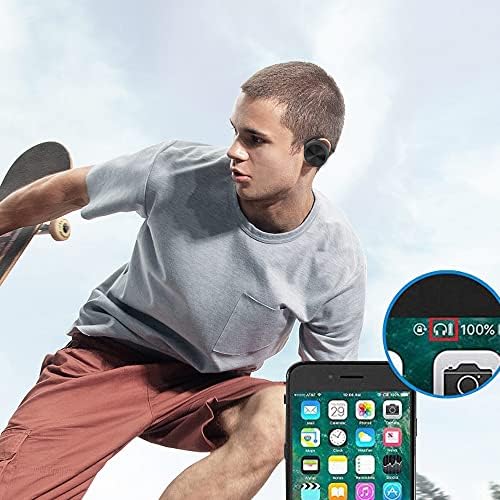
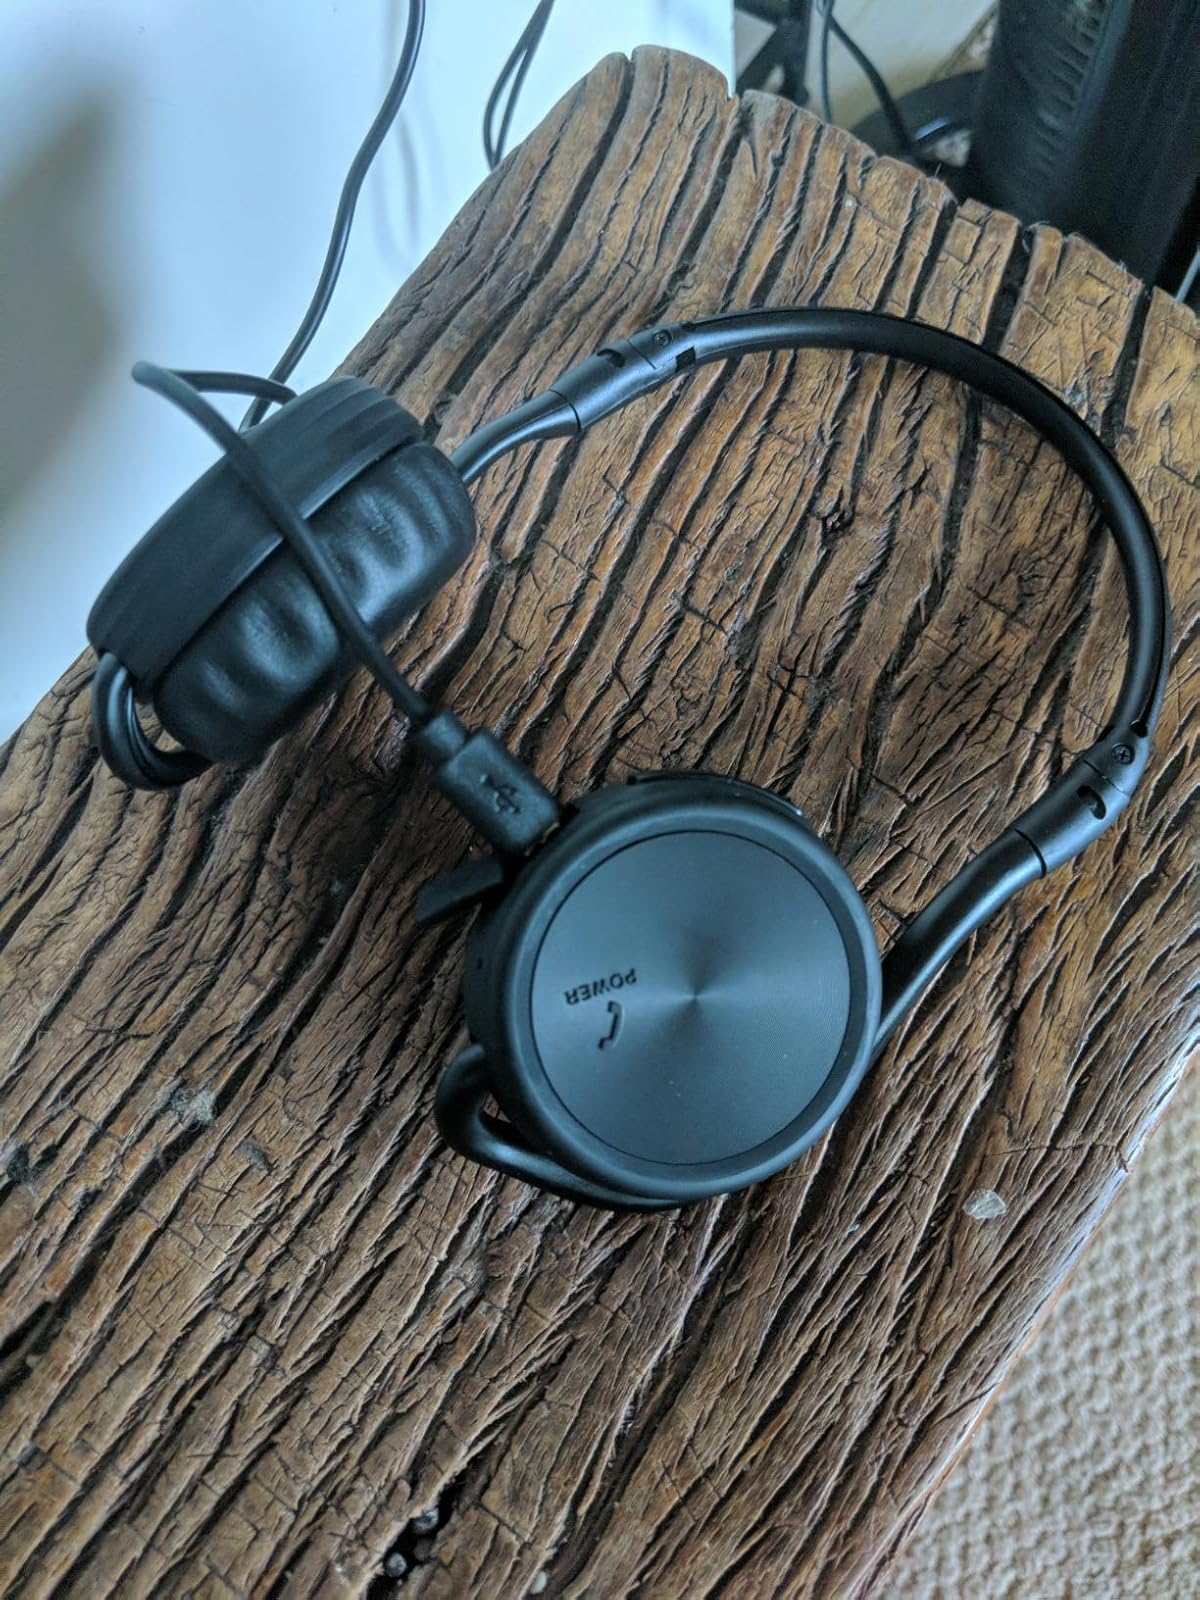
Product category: headphones
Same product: yes